Pancho Villa

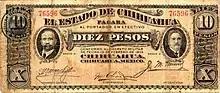
10 peso bill issued in Chihuahua in 1914 known as "two faces" with the portraits of Francisco I. Madero and Abraham González.

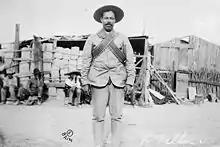
Villa wearing bandoliers in front of an insurgent camp. Undated photo.

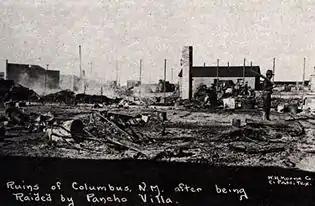
Ruins of Columbus, New Mexico after being raided by Pancho Villa

Once Huerta was ousted, the power struggle between factions of the revolution came into the open. The revolutionary caudillos convened the Convention of Aguascalientes, attempting to sort out power in the political sphere rather than on the battlefield. This meeting set out a path towards democracy. None of the armed revolutionaries were allowed to be nominated for government positions, and Eulalio Gutiérrez was chosen as interim president. Emiliano Zapata, a military general from southern Mexico also sent a number of delegates to the convention, however these delegates did not participate until they were convinced the convention aimed for true reform, and an alliance was made between Zapata's forces and Villa's. Zapata was sympathetic to Villa's hostile views of Carranza and told Villa he feared Carranza's intentions were those of a dictator and not of a democratic president. Fearing that Carranza was intending to impose a dictatorship, Villa and Zapata broke with him. Carranza opposed the agreements of the convention, which rejected his leadership as "first chief" of the revolution. The Army of the convention was constituted with the alliance of Villa and Zapata, and a civil war of the winners ensued. Although both Villa and Zapata were defeated in their attempt to advance an alternative state power, their social demands were copied (in their way) by their adversaries (Obregón and Carranza).